Battle of Romani

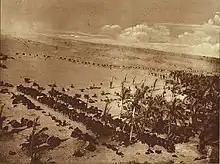
British Empire forces camped at the Oghratina oasis

During the previous night, the German and Ottoman force evacuated Katia and was moving towards Oghratina when Chauvel ordered the Anzac Mounted Division to continue the attack. The New Zealand Mounted Rifles Brigades and the 5th Mounted Brigade were ordered to capture Oghratina. Despite attempts by these two brigades to turn the enemy flank, they were forced to make a frontal attack on strongly entrenched rearguards in positions which favoured the defenders and which were supported by carefully positioned artillery. Meanwhile, the two infantry divisions moved to garrison Katia and Abu Hamra and Lawrence moved his headquarters forward from Kantara to Romani. The 3rd Light Horse Brigade on the right advanced towards Badieh, but could only make small progress, against positions securely held by German and Ottoman forces.